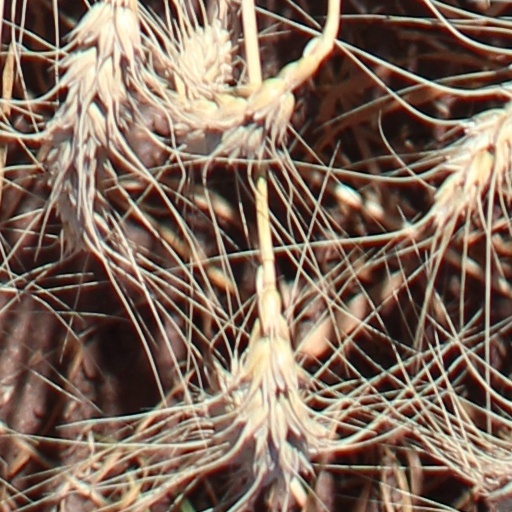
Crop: wheat